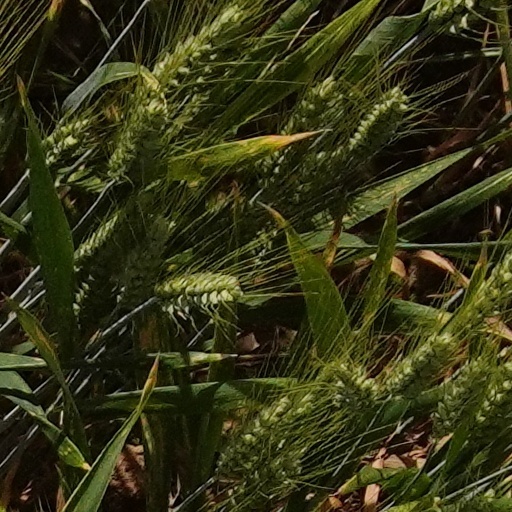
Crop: wheat